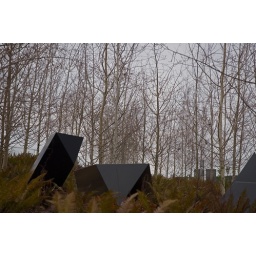
stones in forest